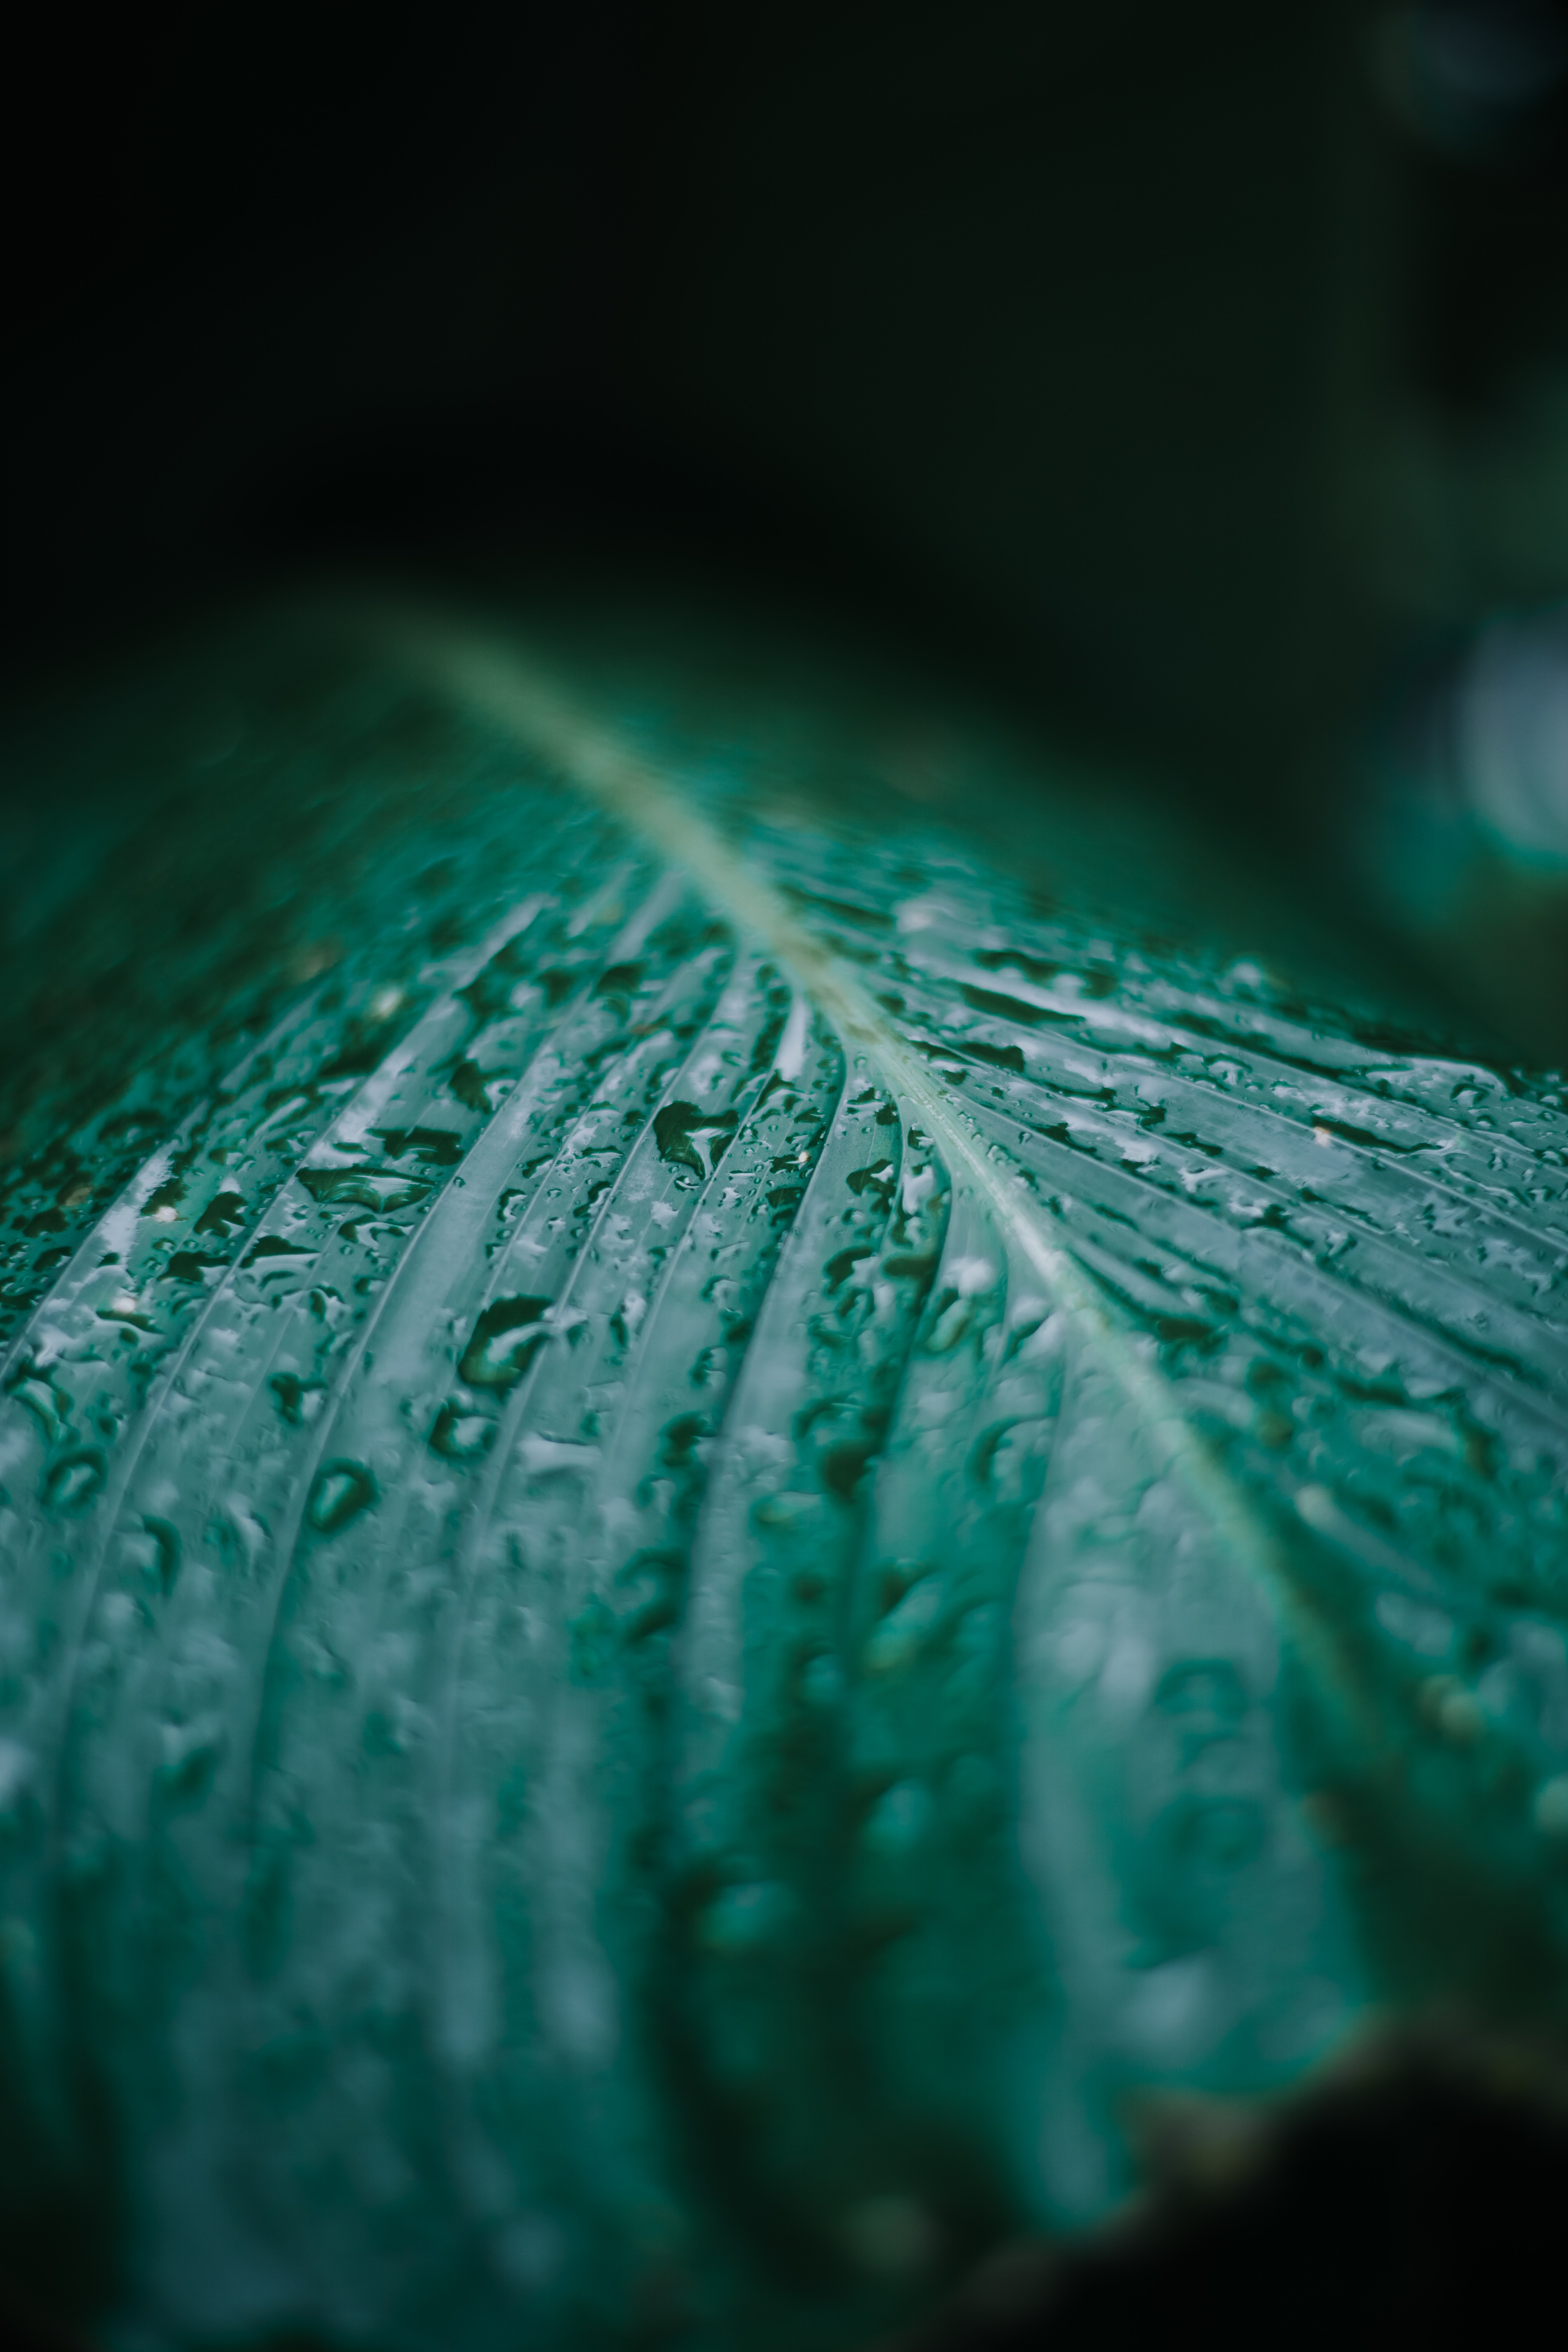
green, blue, water, nature, leaf, turquoise, macro photography, close up, dew, drop, light, moisture, aqua, teal, sky, photography, plant, stock photography, space, wave, darkness, liquid